Artemis

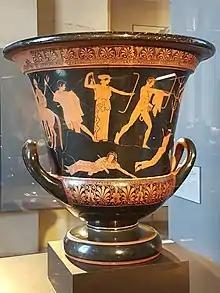
The Niobid Krater. Apollo and Artemis kill the children of Niobe, 460-450 BCE by the Niobid Painter. Louvre, Paris.

Eileithyia, goddess of childbirth in Boeotia and other local cults especially in Crete and Laconia. During the Bronze Age, in the cave of Amnisos, she was related to the annual birth of the divine child. In the Minoan myth the child was abandoned by his mother and then he was nurtured by the powers of nature.